Freshney Place

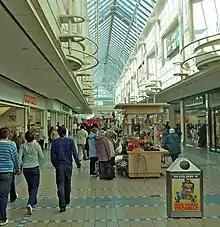
Freshney Place 2008

Hammerson's UK Ltd began a £100 million redevelopment of the retail centre, doubling it in size. The expanded centre was covered in a glass roof. Two multi-storey car parks were constructed at each end of the centre; with this development, the old "Top Town" area of Grimsby was effectively privatised and roofed over. Stores are serviced at the first floor by ramps at the western end, which can accommodate even large vehicles. The ramp also provides access to the car park on the roof of the indoor market, which is operated by the local council. Freshney Place won a design commendation in the Refurbishment Category of the 1993 BCSC awards.